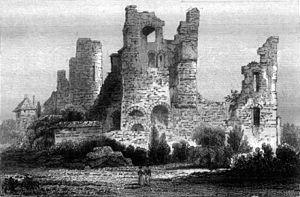
Nomeny, parfois orthographié Nomény, est une commune française située dans le département de Meurthe-et-Moselle en région Grand Est.